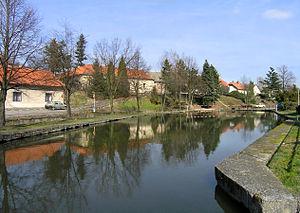
Nedvězí u Říčan est un quartier pragois situé dans le sud-est de la capitale tchèque, appartenant à l'arrondissement de Prague 22, d'une superficie de 380,9 hectares est un quartier de Prague. En 2018, la population était de 318 habitants.